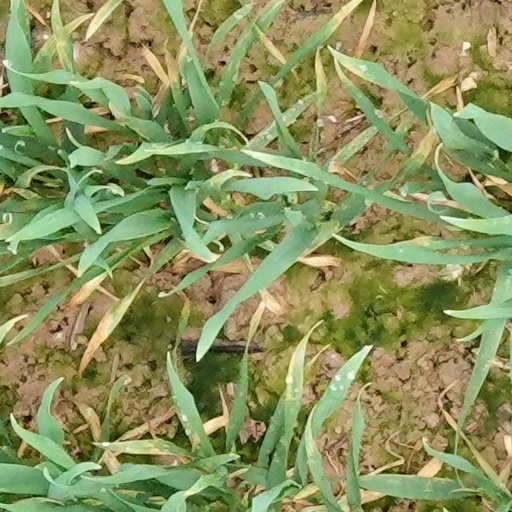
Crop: wheat